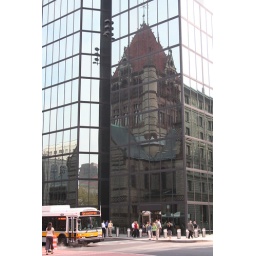
Reflection of a church in an office building in Boston.